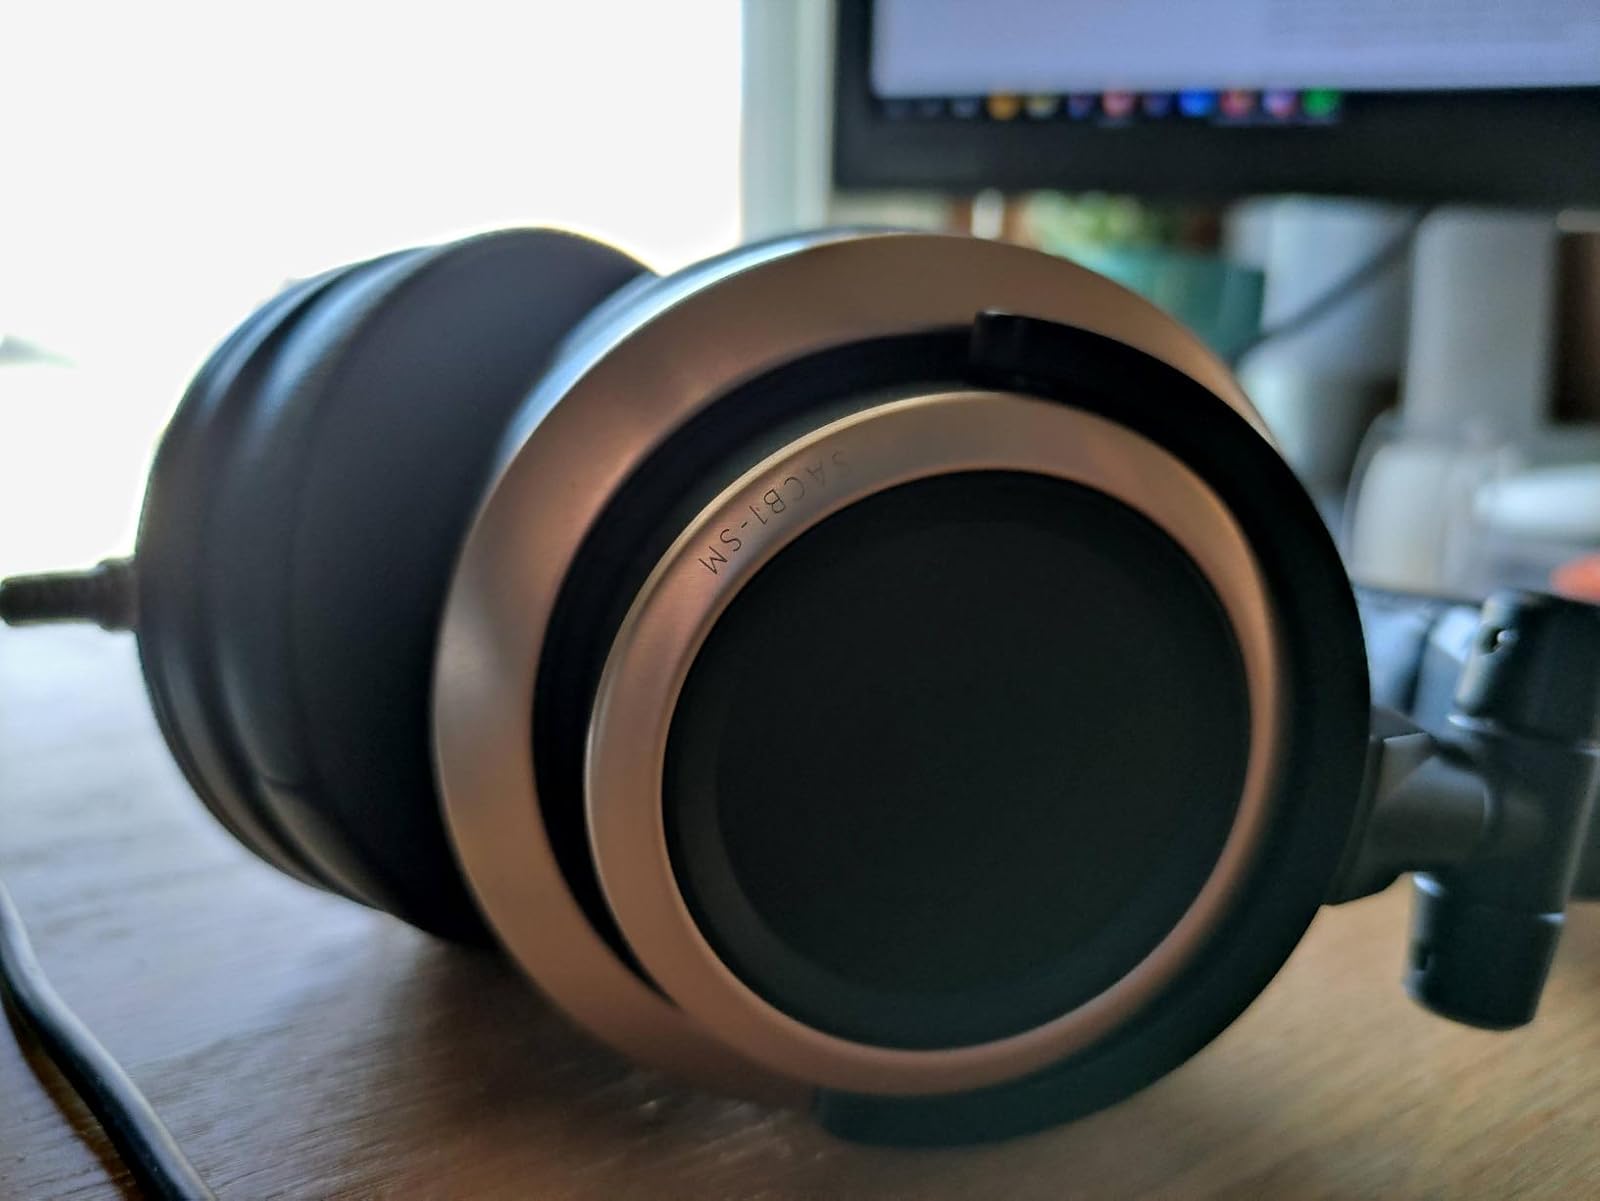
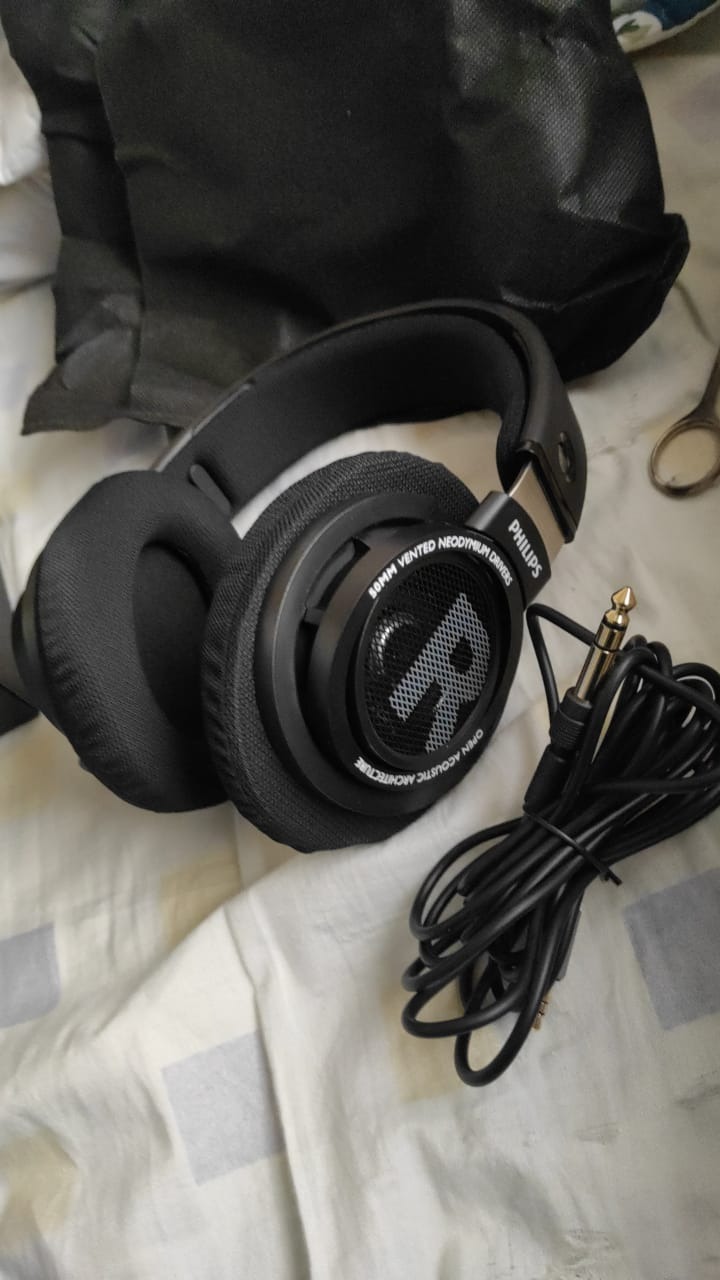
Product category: headphones
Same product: no